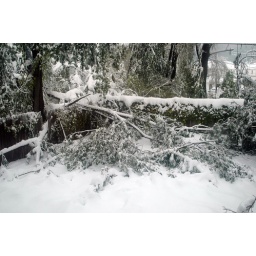
The maple tree that broke the fence around the back yard